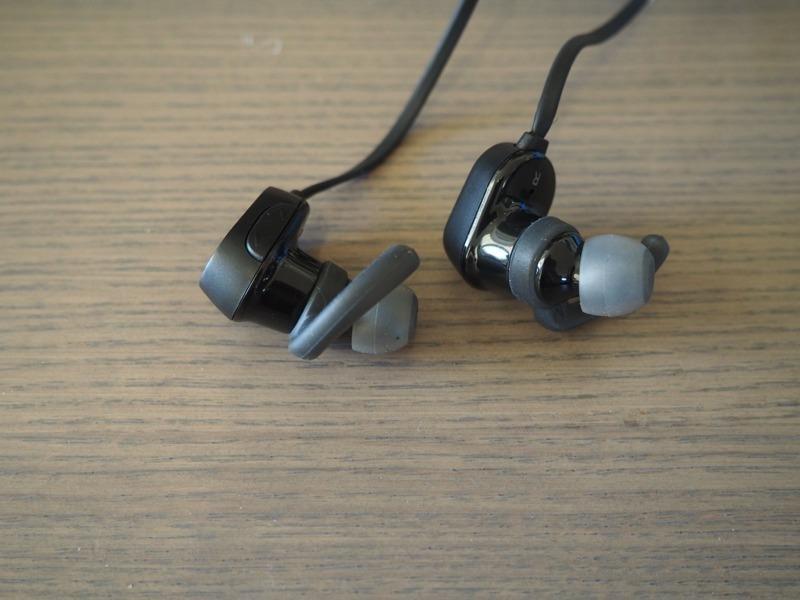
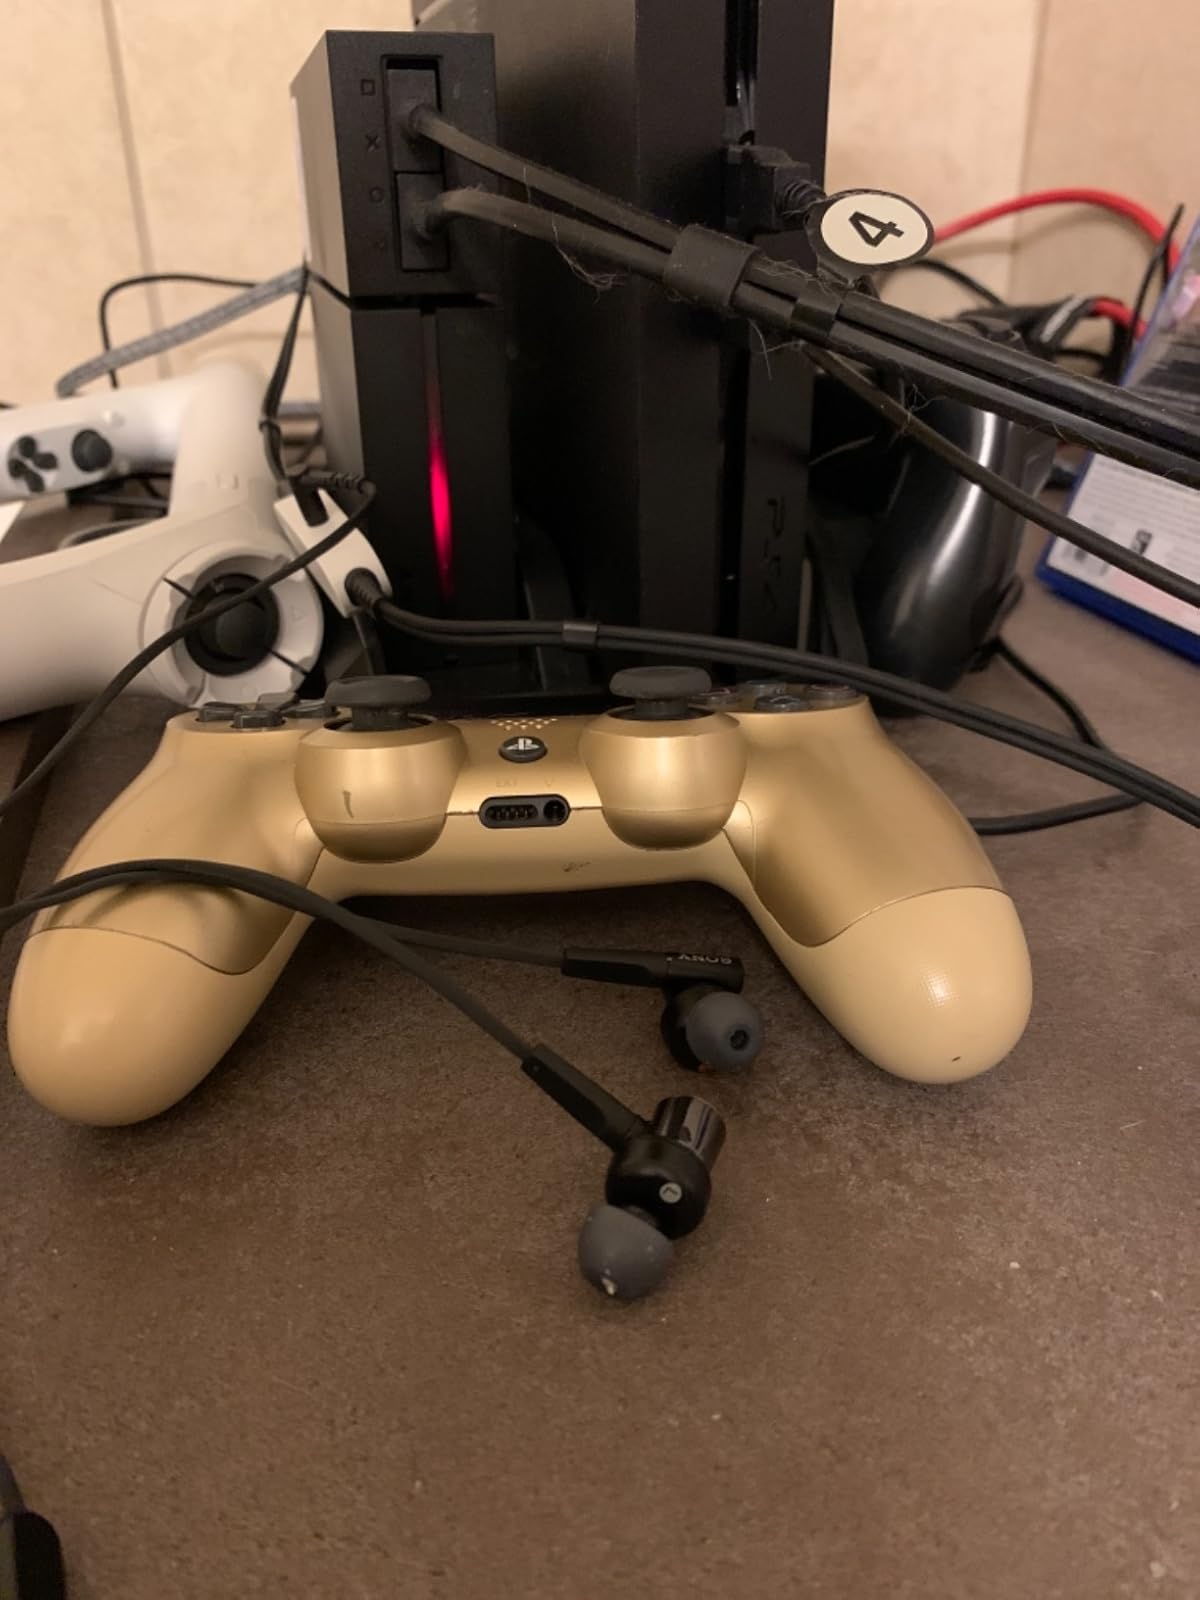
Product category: headphones
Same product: no